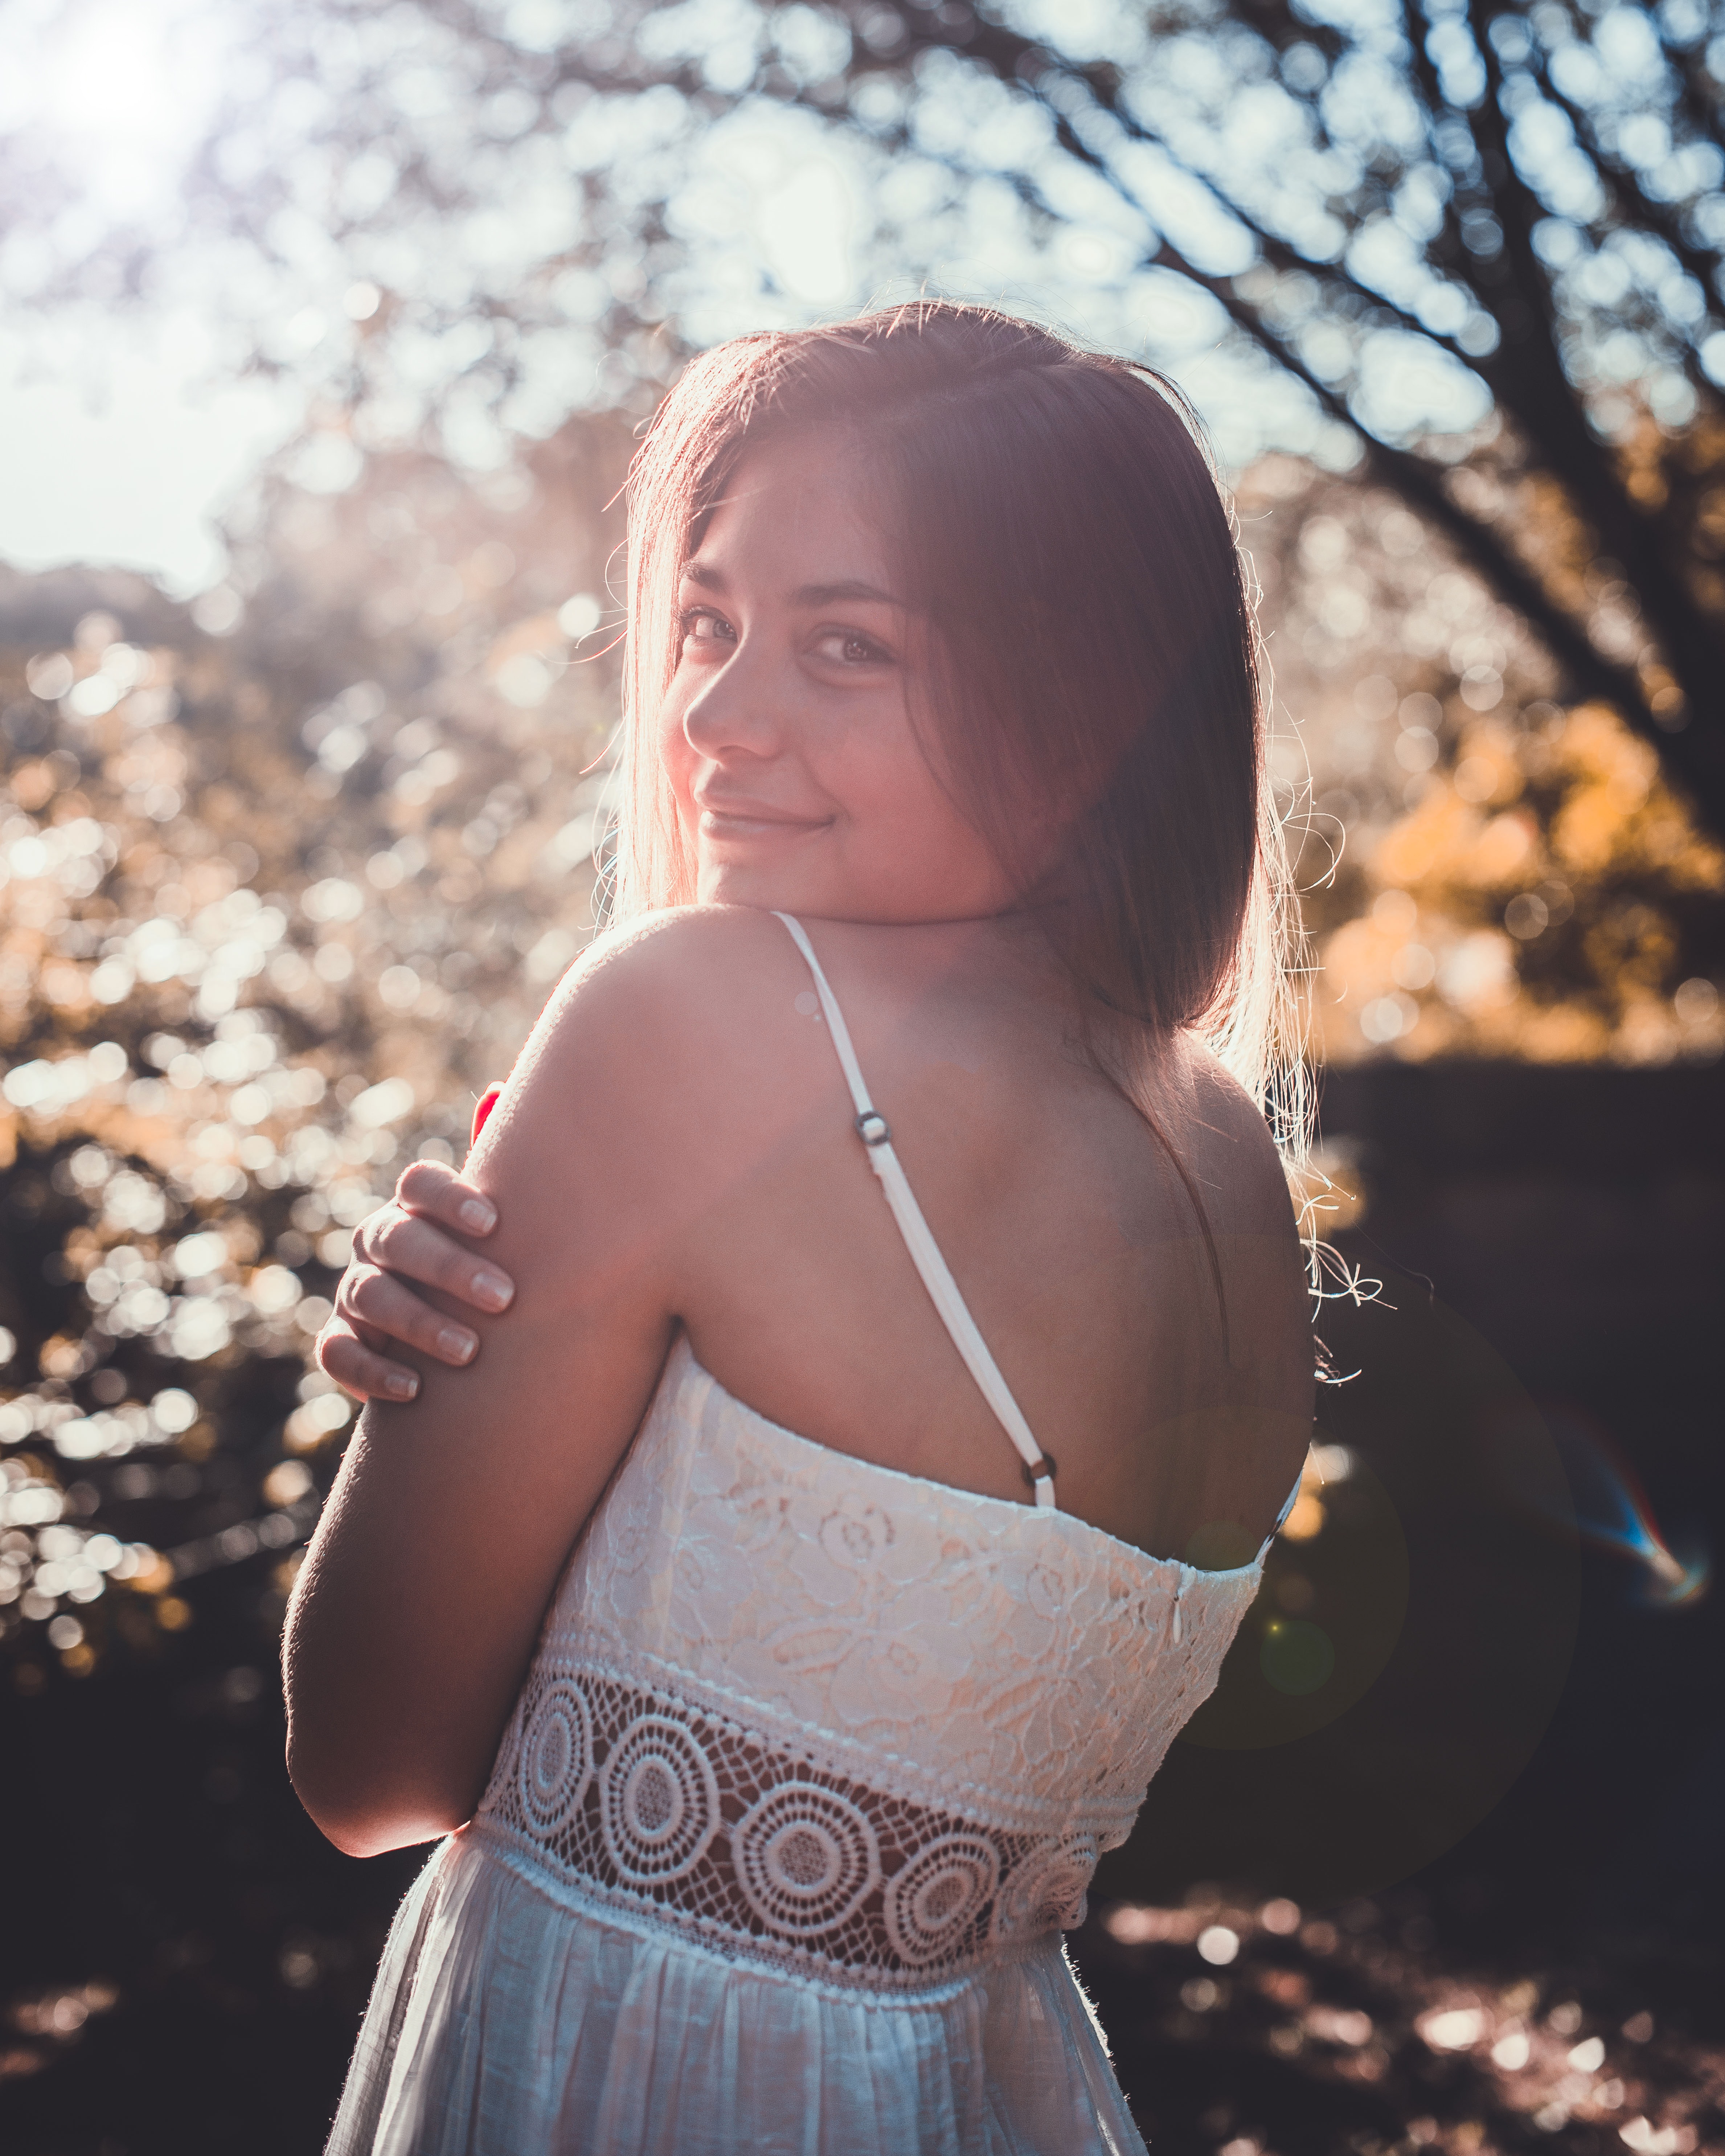
People in nature, hair, face, shoulder, skin, beauty, light, sunlight, dress, lip, pink, photography, tree, smile, eye, photo shoot, blond, joint, summer, long hair, spring, brown hair, backlighting, child, model, flash photography, portrait photography, trunk, portrait, lens flare, happy, flower